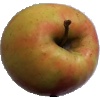
Label: apple_pink_lady